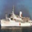
Label: ship